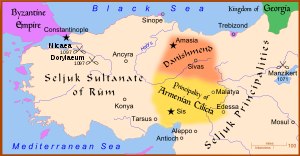
Danishmend
Anatolien
Danishmend var et tyrkisk dynasti som herskede i det nord-centrale og østlige Anatolien i det 11. og 12. århundrede. Det var oprindelig centreret omkring Sivas, Tokat og Niksar, men strakte sig så langt vest på som Ankara og Kastamonu i en periode og så langt mod syd som Malatya, som de erobrede i 1103. Tidligt i det 12. århundrede var danishmenderne rivaler af seldsjukkenes Rum-sultanat, som kontrollerede en stor del af områderne omkring danishmendernes landområder. De havde også omfattende kampe med korsfarerne.